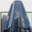
Label: skyscraper